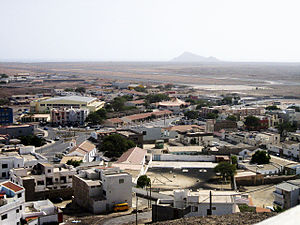
Espargos
Espargos er hovedbyen på øen Sal i Kap Verde.